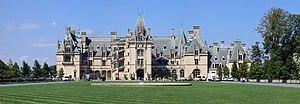
Le style néo-Renaissance est un style architectural du XIXᵉ siècle aux contours flous, inspiré de l'architecture de la Renaissance.
Le domaine Biltmore est situé près d'Asheville en Caroline du Nord. Il abrite la plus grande demeure privée des États-Unis.